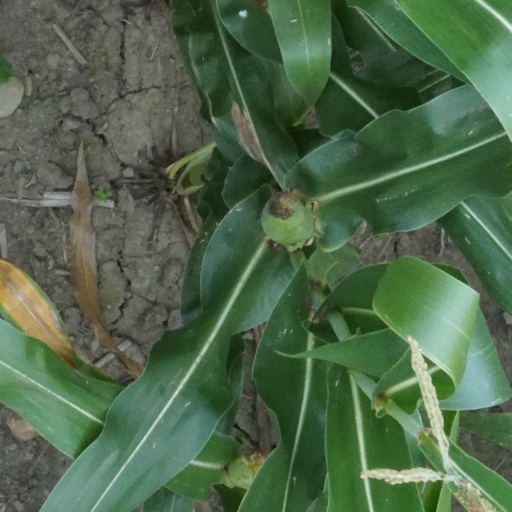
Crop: maize; corn